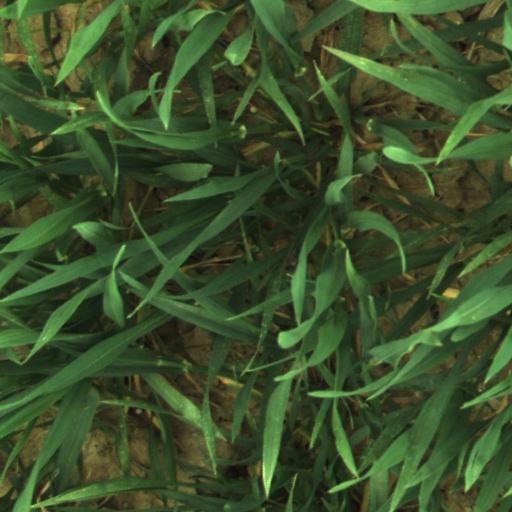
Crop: wheat